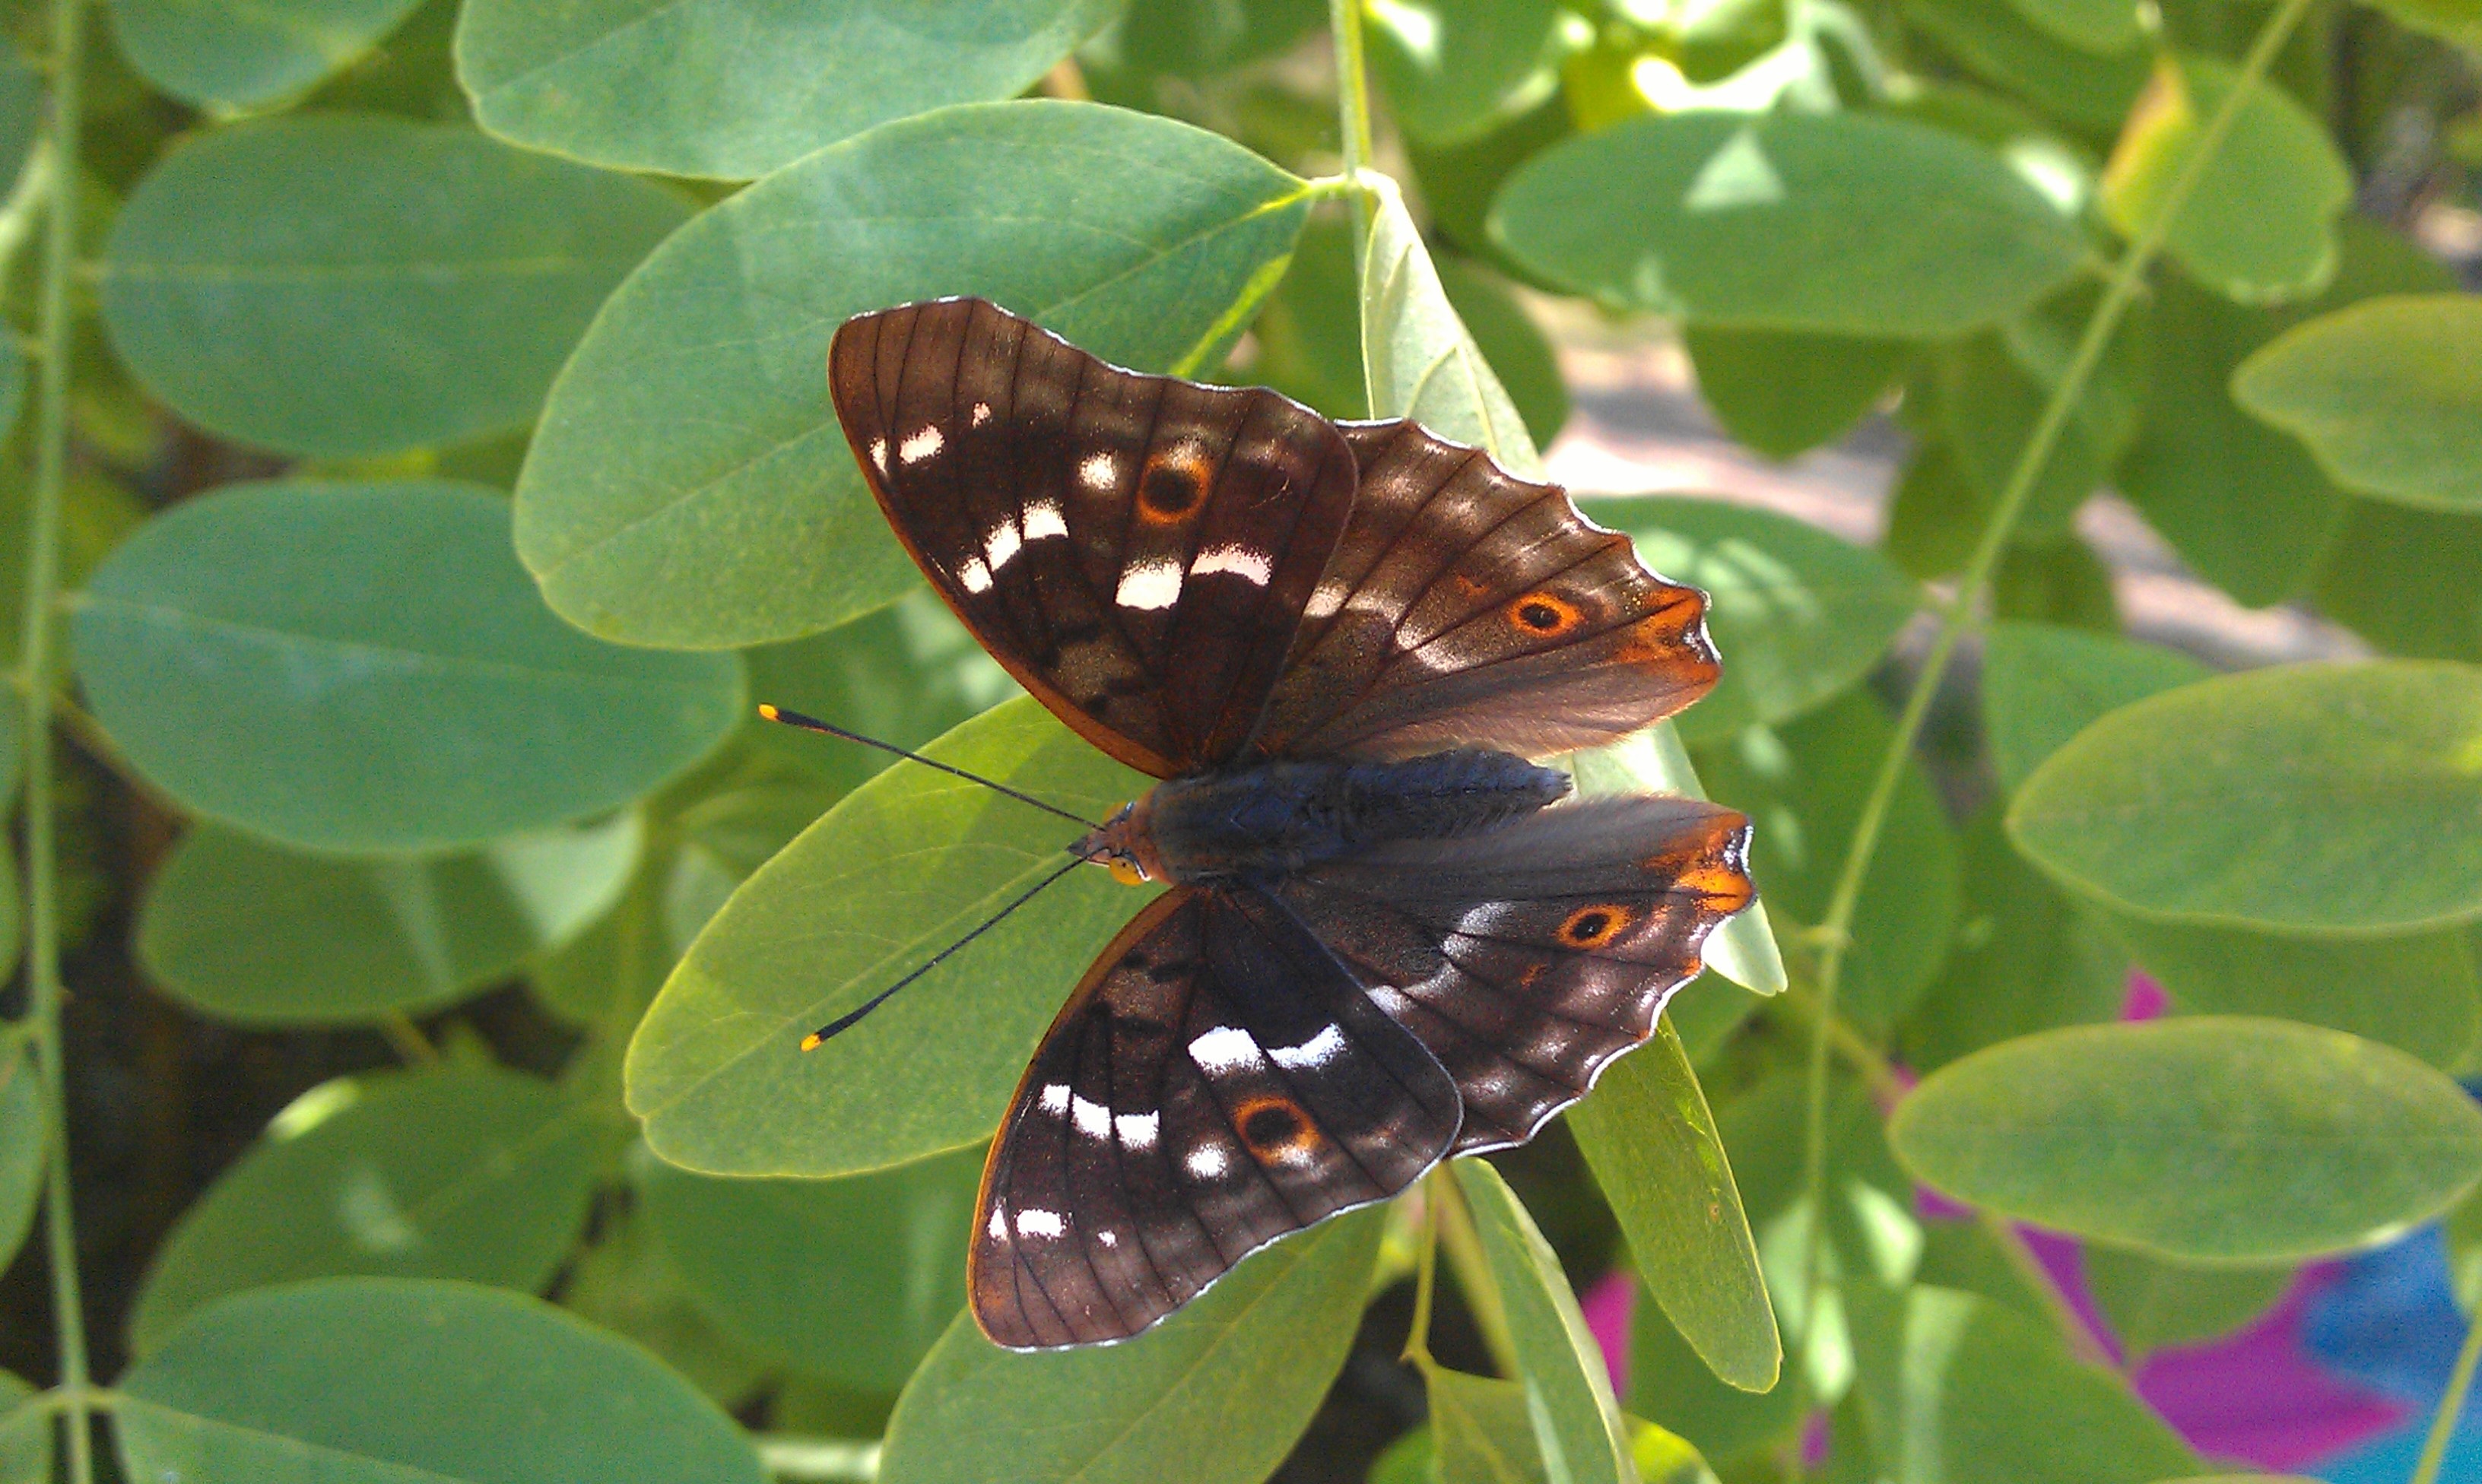
nature, leaf, flower, insect, botany, butterfly, flora, fauna, invertebrate, tropics, macro photography, arthropod, pollinator, moths and butterflies, lycaenid, brush footed butterfly, colias